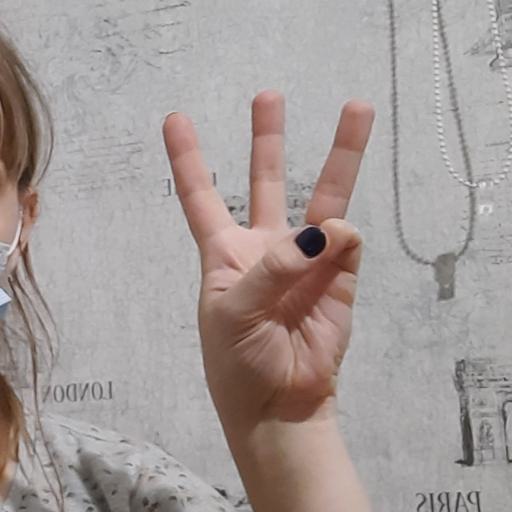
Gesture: three